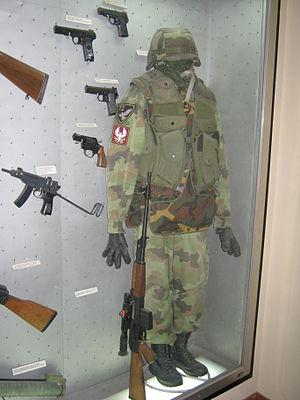
Les pistolets- mitrailleurs Zastava M61 et M84 sont les versions yougoslaves du Skorpion VZ61.